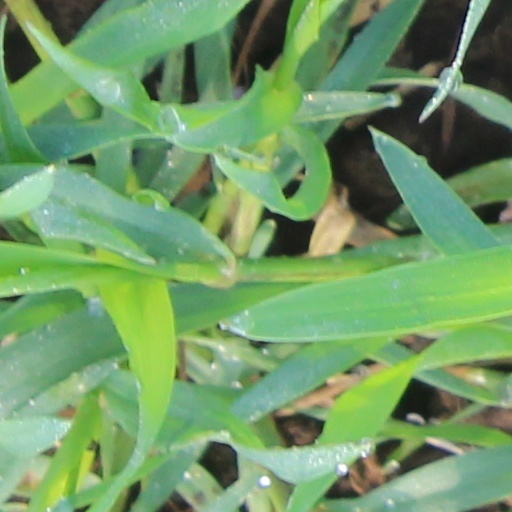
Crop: wheat